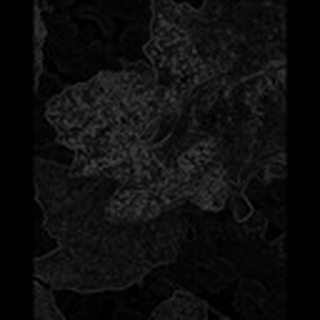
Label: cotton_powdery_mildew